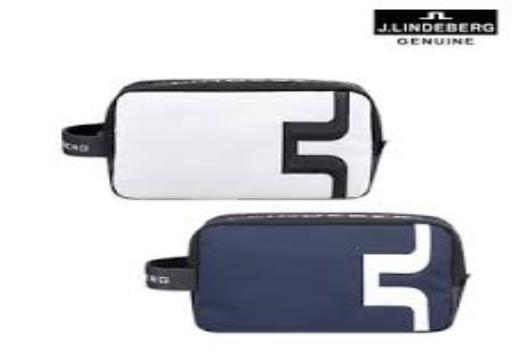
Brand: jlindeberg-1
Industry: Clothes